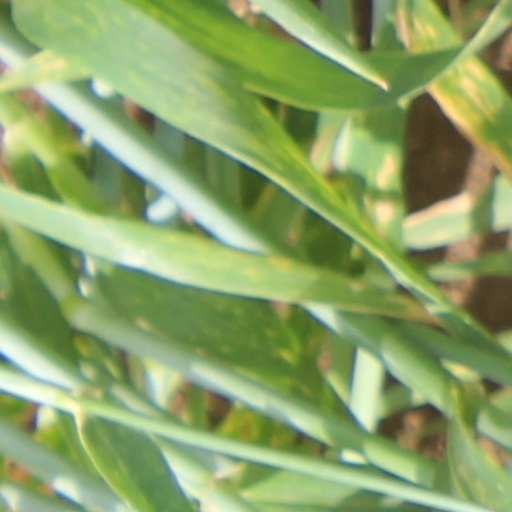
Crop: wheat